Parmelia submontana

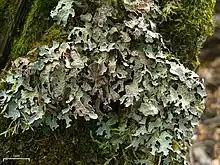
"Parmelia barrenoae" is a potential lookalike.

"Parmelia submontana" is a lichen with a thallus that is loosely attached to the bark of trees, often trailing in well-developed specimens. It has a firm, greenish, mineral-grey thallus that can reach a width of . The lobes are elongated and linear, measuring up to 30 mm in length and 2–5 mm in width. These lobes are only slightly branched and sometimes weakly channeled. The upper surface is shiny and unbroken, ranging from smooth to slightly wrinkled. It features small, round to irregularly shaped pseudocyphellae (tiny openings on the surface), which are located both on the (the main, leafy part of the thallus) and along the margins. These pseudocyphellae, measuring 0.3–1 mm long, quickly develop soralia (powdery patches used for asexual reproduction) that are initially orbicular to linear, often becoming eroded with age. The soredia—tiny grain-like clusters that reproduce the lichen vegetatively—are , sometimes appearing almost like isidia (small outgrowths).